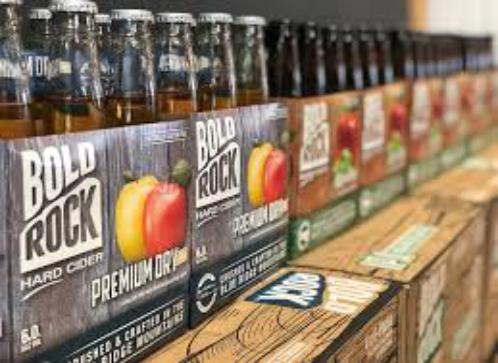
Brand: Bold Rock Hard Cider
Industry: Food